Palgrave Commission

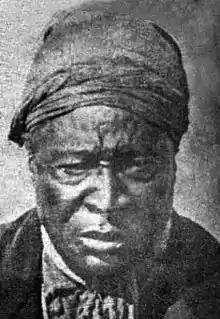
Maharero, the powerful Herero leader, sought to preempt a Boer invasion.

In this context, the great Herero leader Maharero, still engaged in a bitter war with the Oorlam leader Jonker Afrikaner, heard rumours of a large body of white Trekboers preparing to leave the Transvaal Boer Republic to invade South West Africa and establish another Boer republic there. These rumours were in fact correct, as the "Dorsland Trekkers" were mobilising, and their great migration was soon to begin.